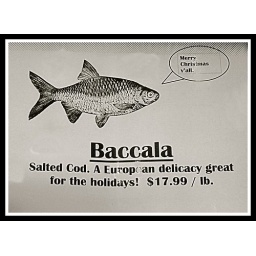
A sign in an Italian market in Austin, Tx.